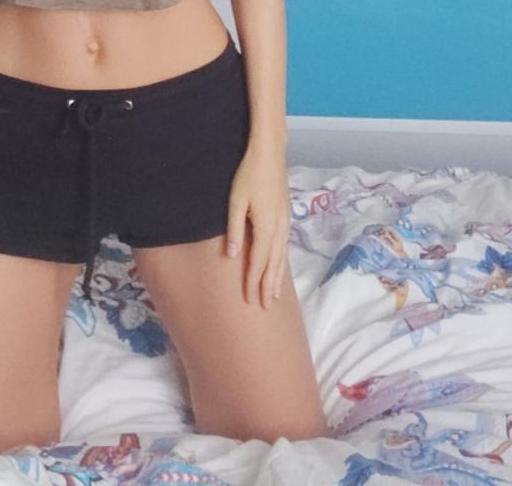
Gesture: no_gesture